Walker Library (Minneapolis)

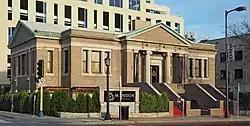
The old library building on the east side of Hennepin Avenue

Walker Library is a public library in the East Isles neighborhood of Minneapolis, Minnesota, United States. It is on Hennepin Avenue one block north of Lake Street, adjoining the Midtown Greenway.